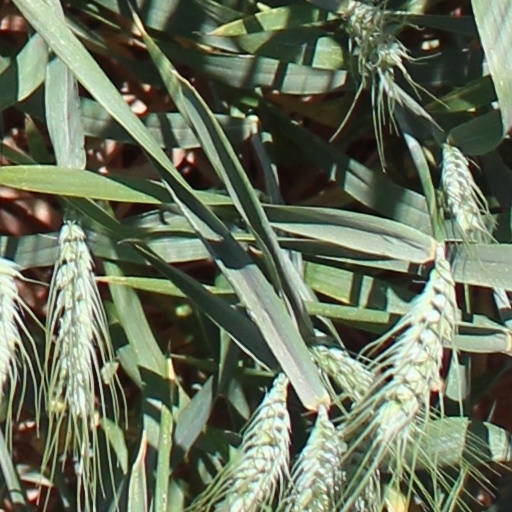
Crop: wheat